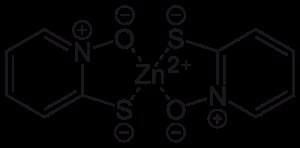
Zinkpyrition
Strukturformel.
Zinkpyrition er en komples zinkforbindelse som blandt andet anvendes i skælshampoo, som konserveringsmiddel i kosmetik og i bundfarven til større både.